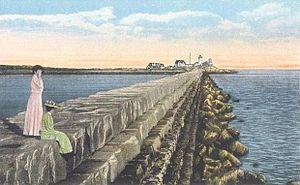
Gloucester est une ville des États-Unis, dans le Massachusetts, Comté d'Essex, fondée en 1623. La ville a reçu son nom d’après la ville et le comté situés en Angleterre. Gloucester est un port de pêche important, et une destination touristique estivale populaire. La cité se compose d'un centre-ville situé au nord du port, et de quartiers périphériques, Annisquam, Bay View, Lanesville, Folly Cove, Magnolia, Riverdale, East Gloucester et West Gloucester.